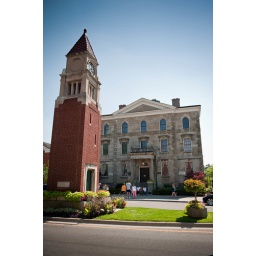
The clock tower in Niagara-on-the-Lake was built in 1922 to commemorate the town's fallen soldiers from World War I.